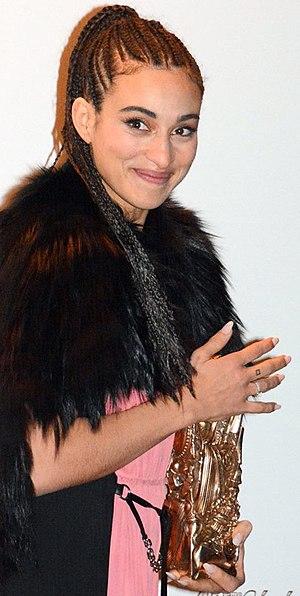
Camelia Jordana à la cérémonie des César du cinéma
Camélia Jordana Riad-Aliouane, dite Camélia Jordana, est une chanteuse et actrice française, née le 15 septembre 1992 à Toulon.
La 43ᵉ cérémonie des César du cinéma, organisée par l'Académie des arts et techniques du cinéma, se déroule à la salle Pleyel à Paris le 2 mars 2018 et récompense les films français sortis en 2017. Elle est présidée par Vanessa Paradis et présentée par Manu Payet. Cette soirée rend hommage à Jeanne Moreau, qui apparaît sur l'affiche officielle de la cérémonie.